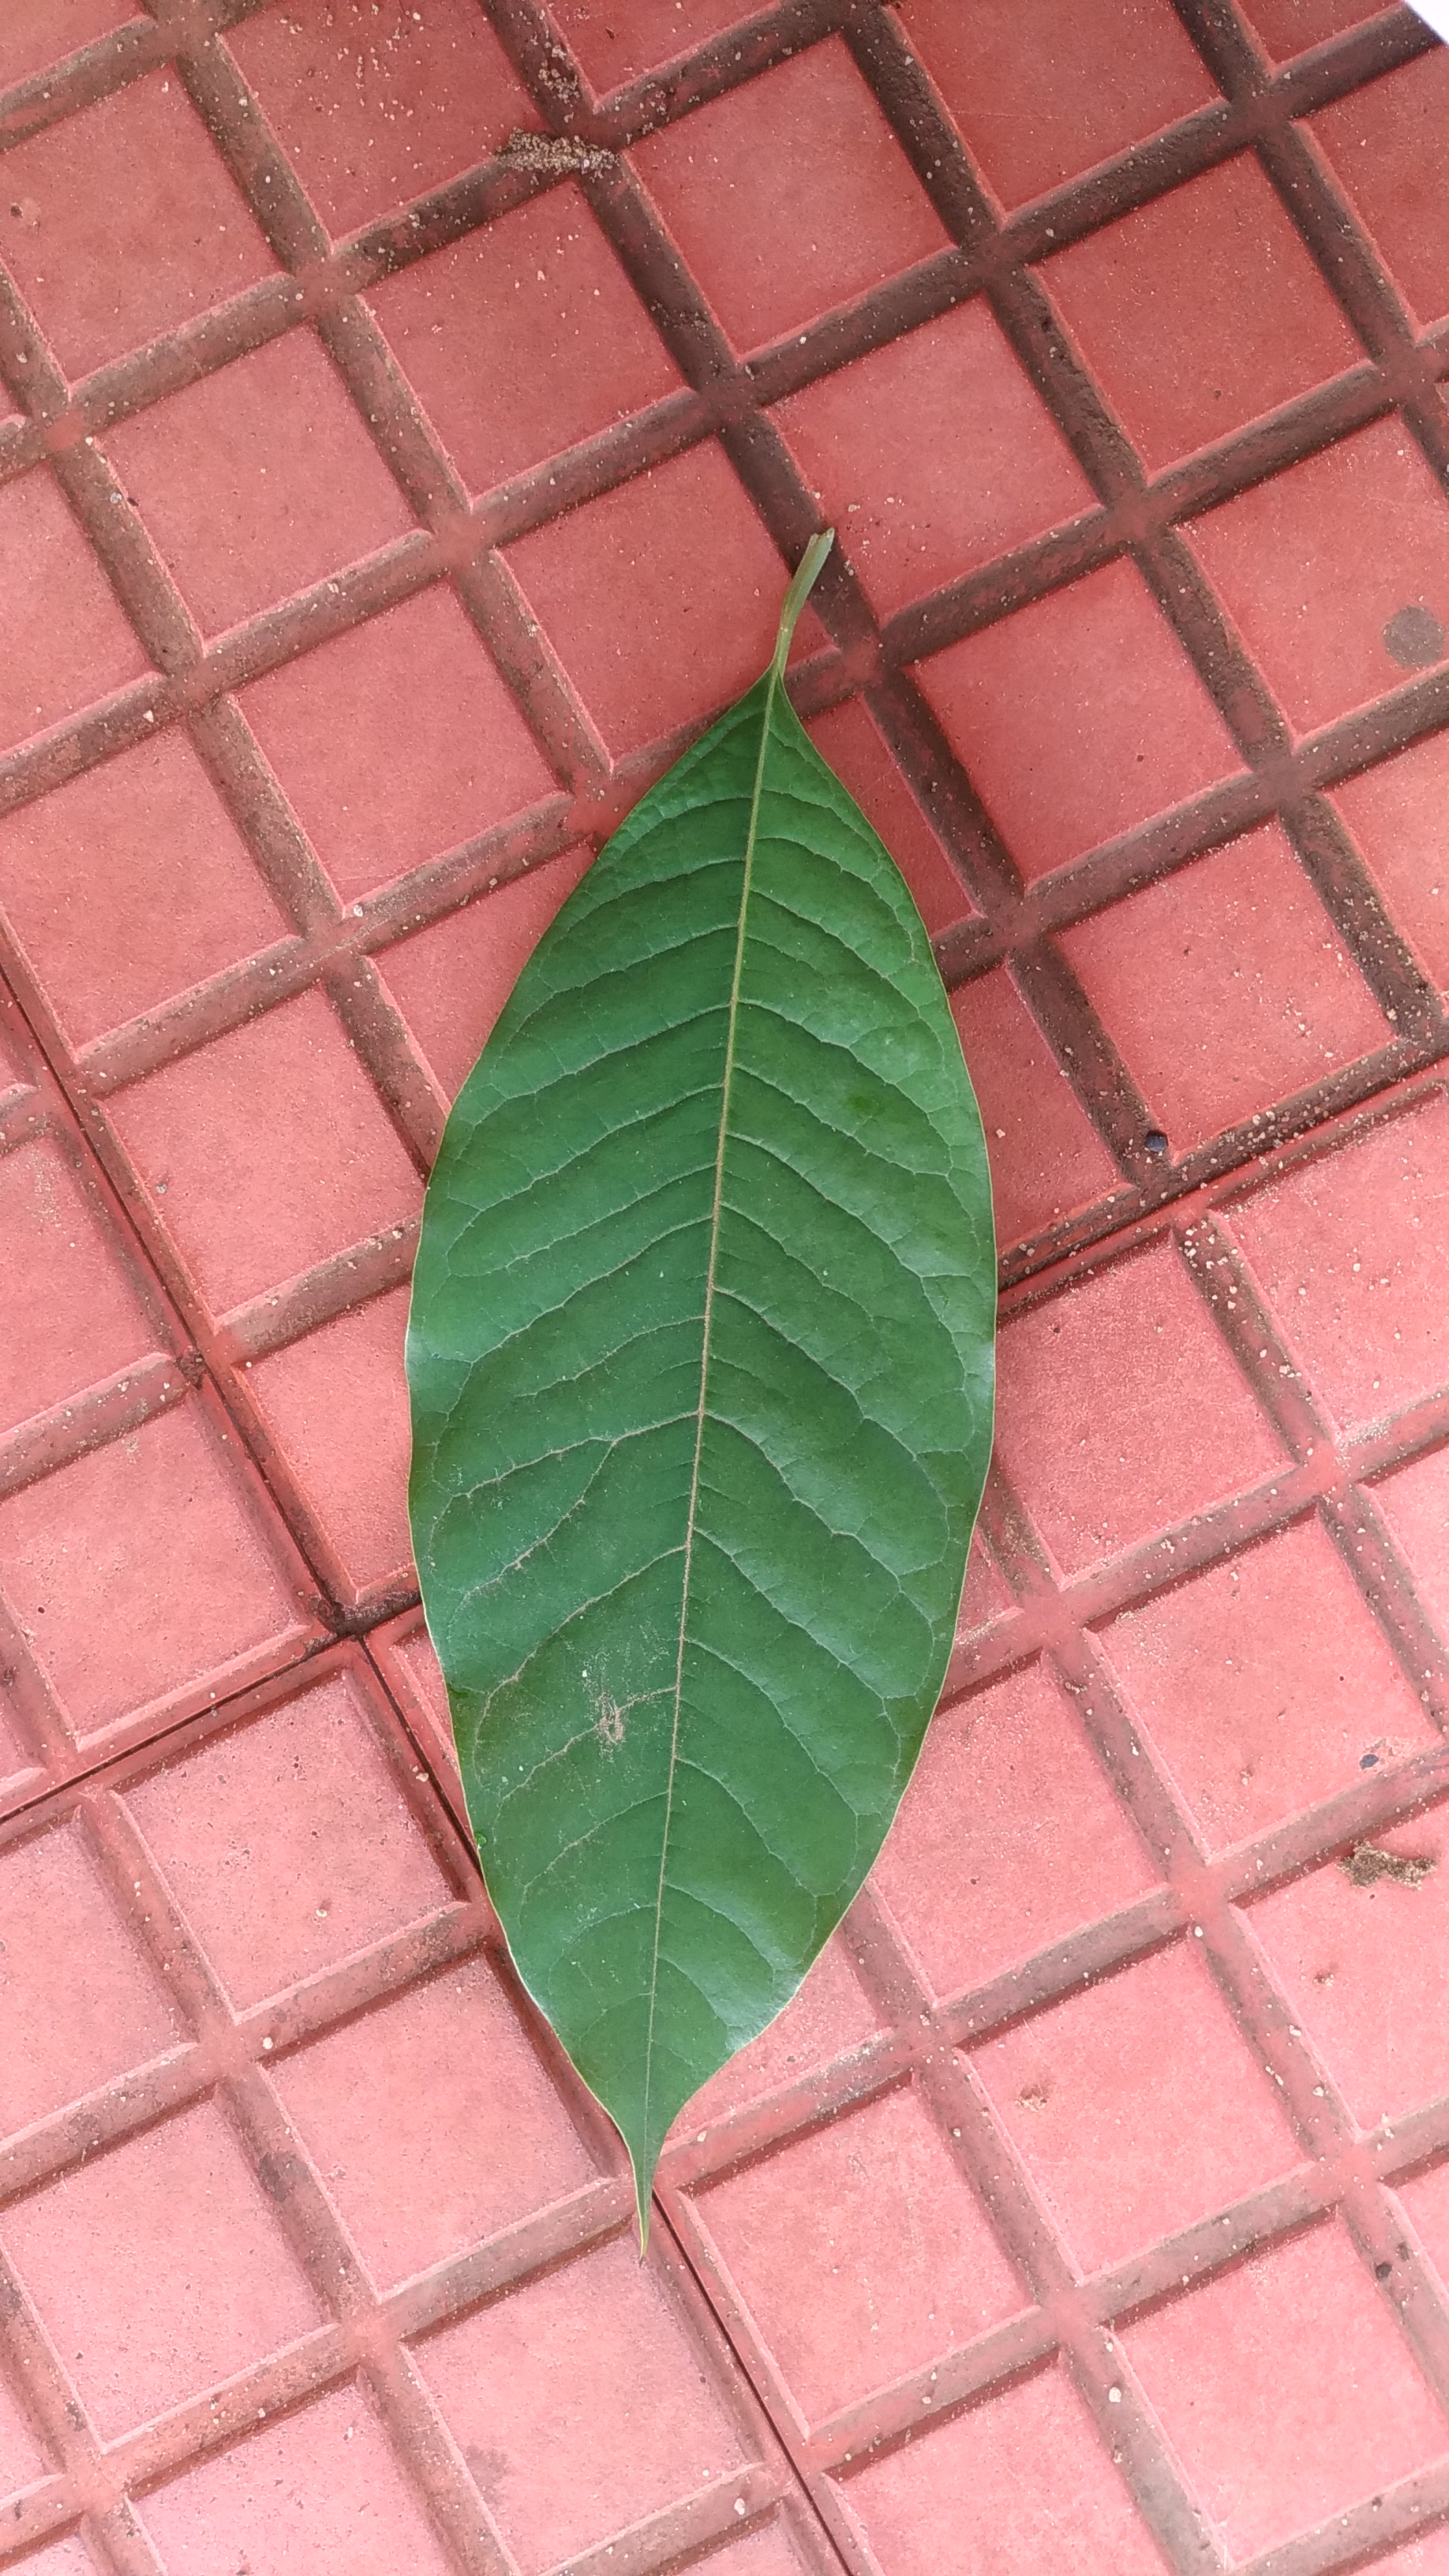
Plant: Coffee